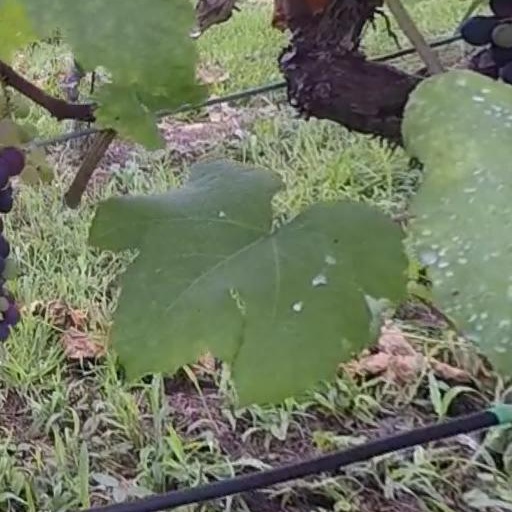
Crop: grape